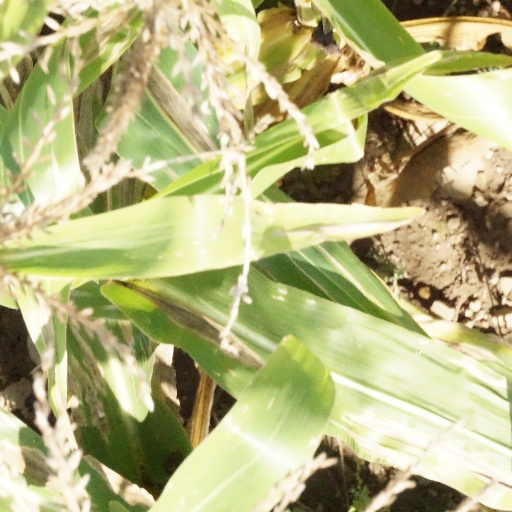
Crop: maize; corn